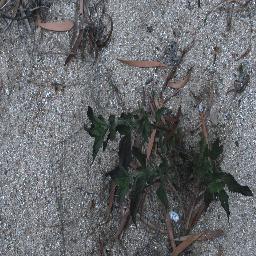
Label: siam_weed